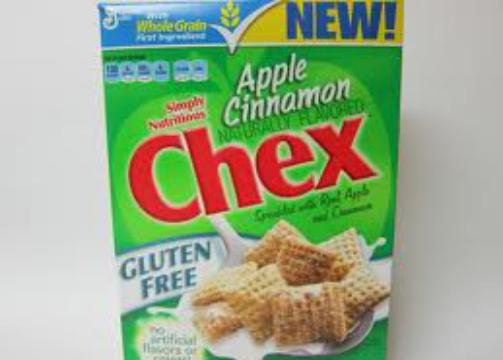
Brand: Apple Cinnamon Chex
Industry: Food